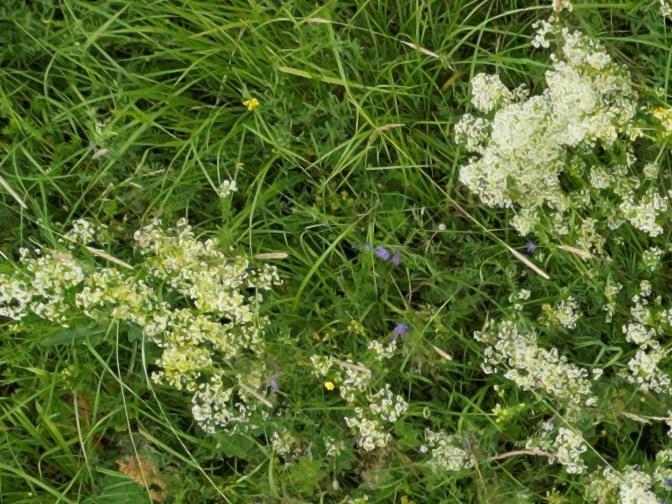
Flowers visible: yarrow flowers, yarrow flowers, yarrow flowers